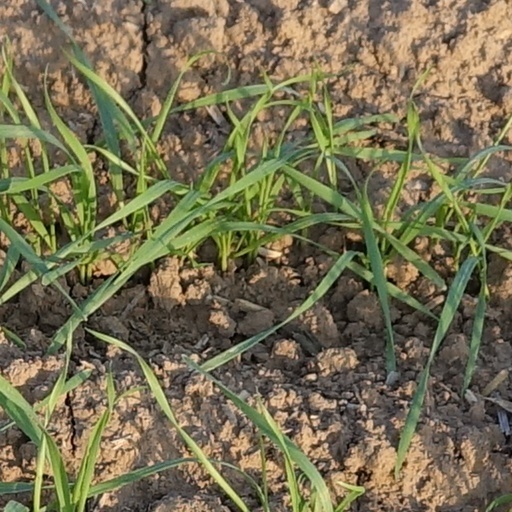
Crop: wheat